Sam Hinkie

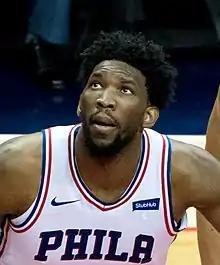
Hinkie selected future NBA MVP Joel Embiid third overall in the 2014 NBA draft

During the 2014 NBA draft, Hinkie selected Joel Embiid (who later nicknamed himself "the Process"), Dario Šarić (after a trade that sent Elfrid Payton to the Orlando Magic), K.J. McDaniels, Jerami Grant, Vasilije Micic, and Jordan McRae; Hinkie also traded the 47th pick in the draft for NBA Development League veteran Pierre Jackson. During the 2014–15 season, Hinkie signed D-League veteran Robert Covington to a four-year contract; alongside Noel and Carter-Williams, Covington was selected to participate in the 2015 Rising Stars Challenge. In three separate deals at the 2015 trade deadline, Hinkie traded Carter-Williams and McDaniels for JaVale McGee, Isaiah Canaan, protected 2015 first-round picks originally owned by the Lakers and the Thunder, and a second round pick. In the 2015 NBA draft, Hinkie selected Jahlil Okafor with the third overall pick, along with Richaun Holmes and J. P. Tokoto in the second round. During the 2015 off-season, Hinkie traded two second round picks for Nik Stauskas, Jason Thompson, Carl Landry, a 2019 first-round pick, and the right to swap first-round picks with Sacramento in 2016 and 2017. Because of that 2015 trade, Philadelphia would swap picks with Sacramento in the 2017 NBA draft, moving from the 5th overall pick to the 3rd overall pick; the team would later acquire the first overall pick of the 2017 draft (Markelle Fultz) using assets acquired during Hinkie's tenure.